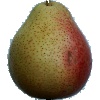
Label: Pear Forelle 1